Steve Masakowski

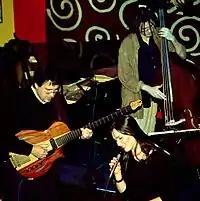
Steve Masakowski with his son Martin on double bass and his daughter Sasha on vocals

In the early 1980s, Masakowski played regularly with local New Orleans musicians such as Earl Turbinton, Jr., Alvin Tyler, and Willie Tee. With Singleton and drummer Johnny Vidacovich, he accompanied visiting musicians such as Randy Brecker, Tom Harrell, Art Baron, and Dave Liebman. He founded the group Mars with Larry Sieberth (keyboards), James Singleton (bass), and James Black (drums). The band played a mixture of jazz and electronic music, sometimes combined with visual art created by Jon Graubarth. Dave Liebman played on the first Mars album (1983).